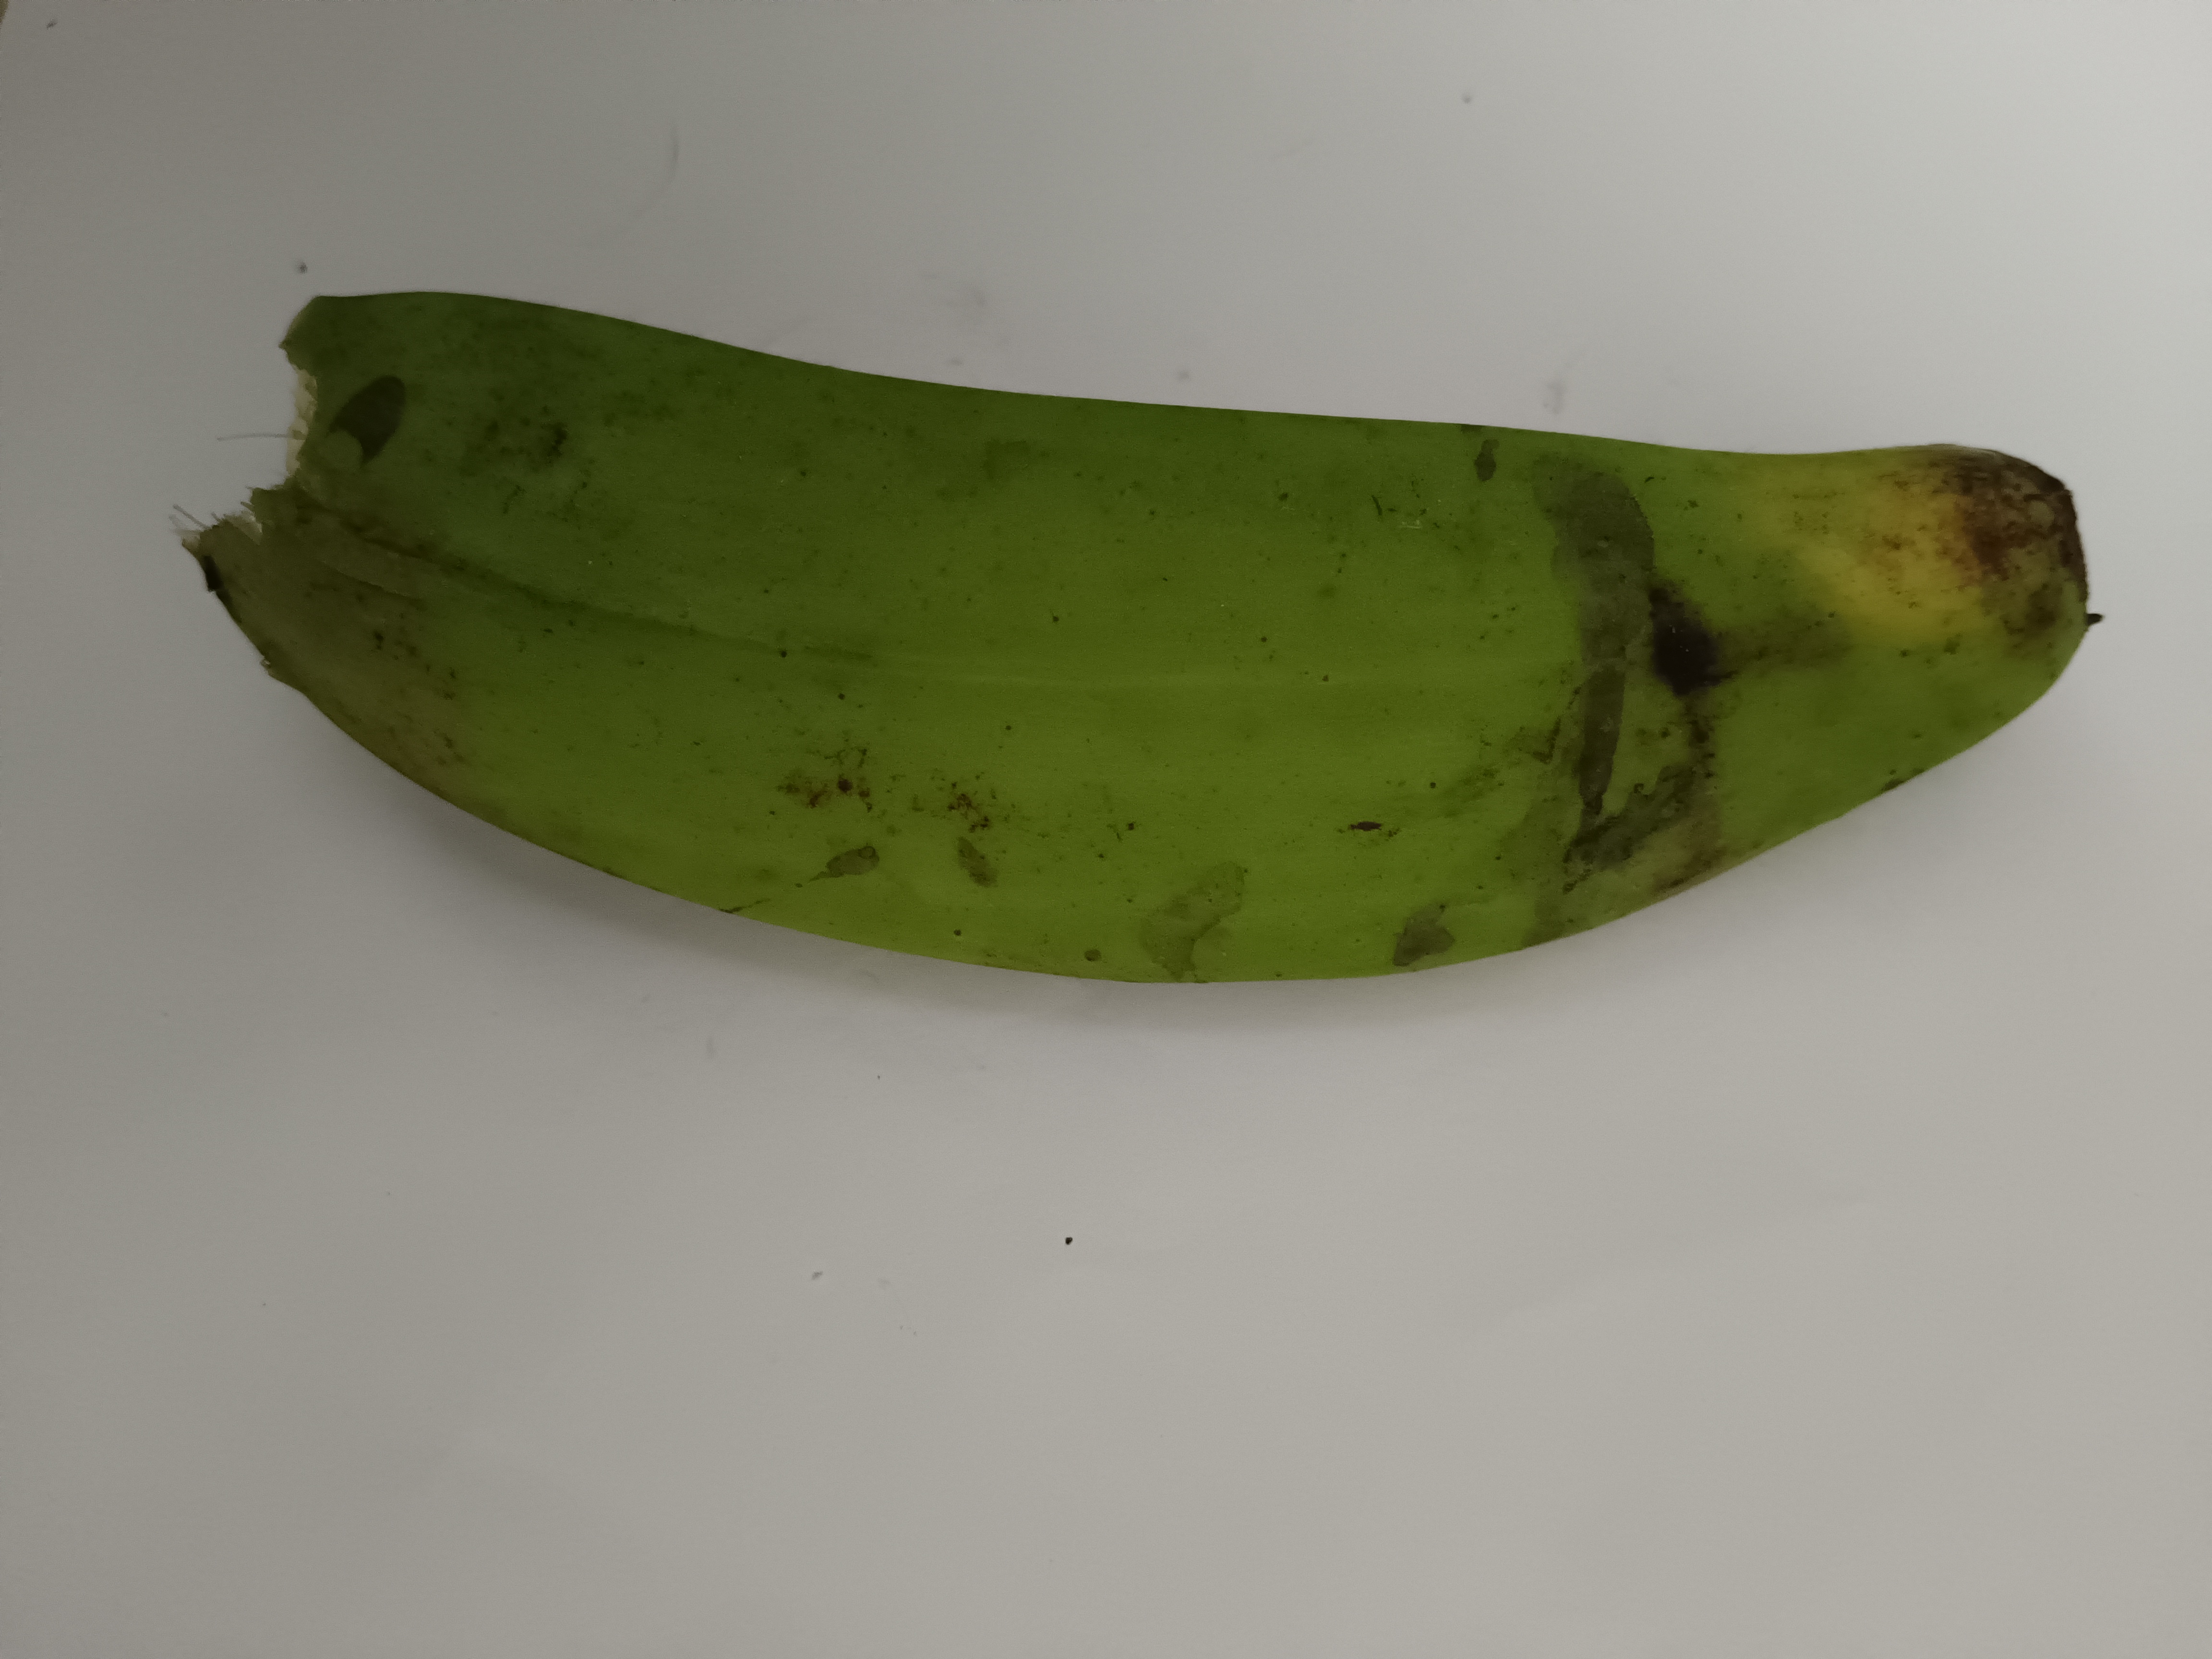
Banana variety: Anaji